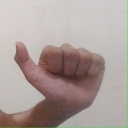
अक्षर: त